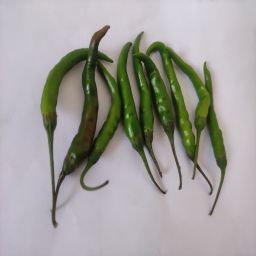
Crop: Chile Pepper
Quality: Unripe